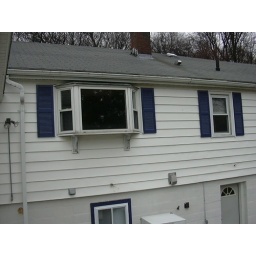
rear lights to go over basement windows and door (1)